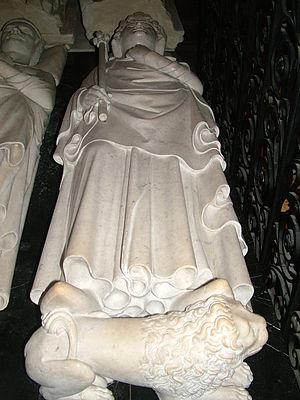
Saint-Denis (Île-de-France), basilique nécropole royale, gisant de Philippe IV dit le Bel, roi de France.